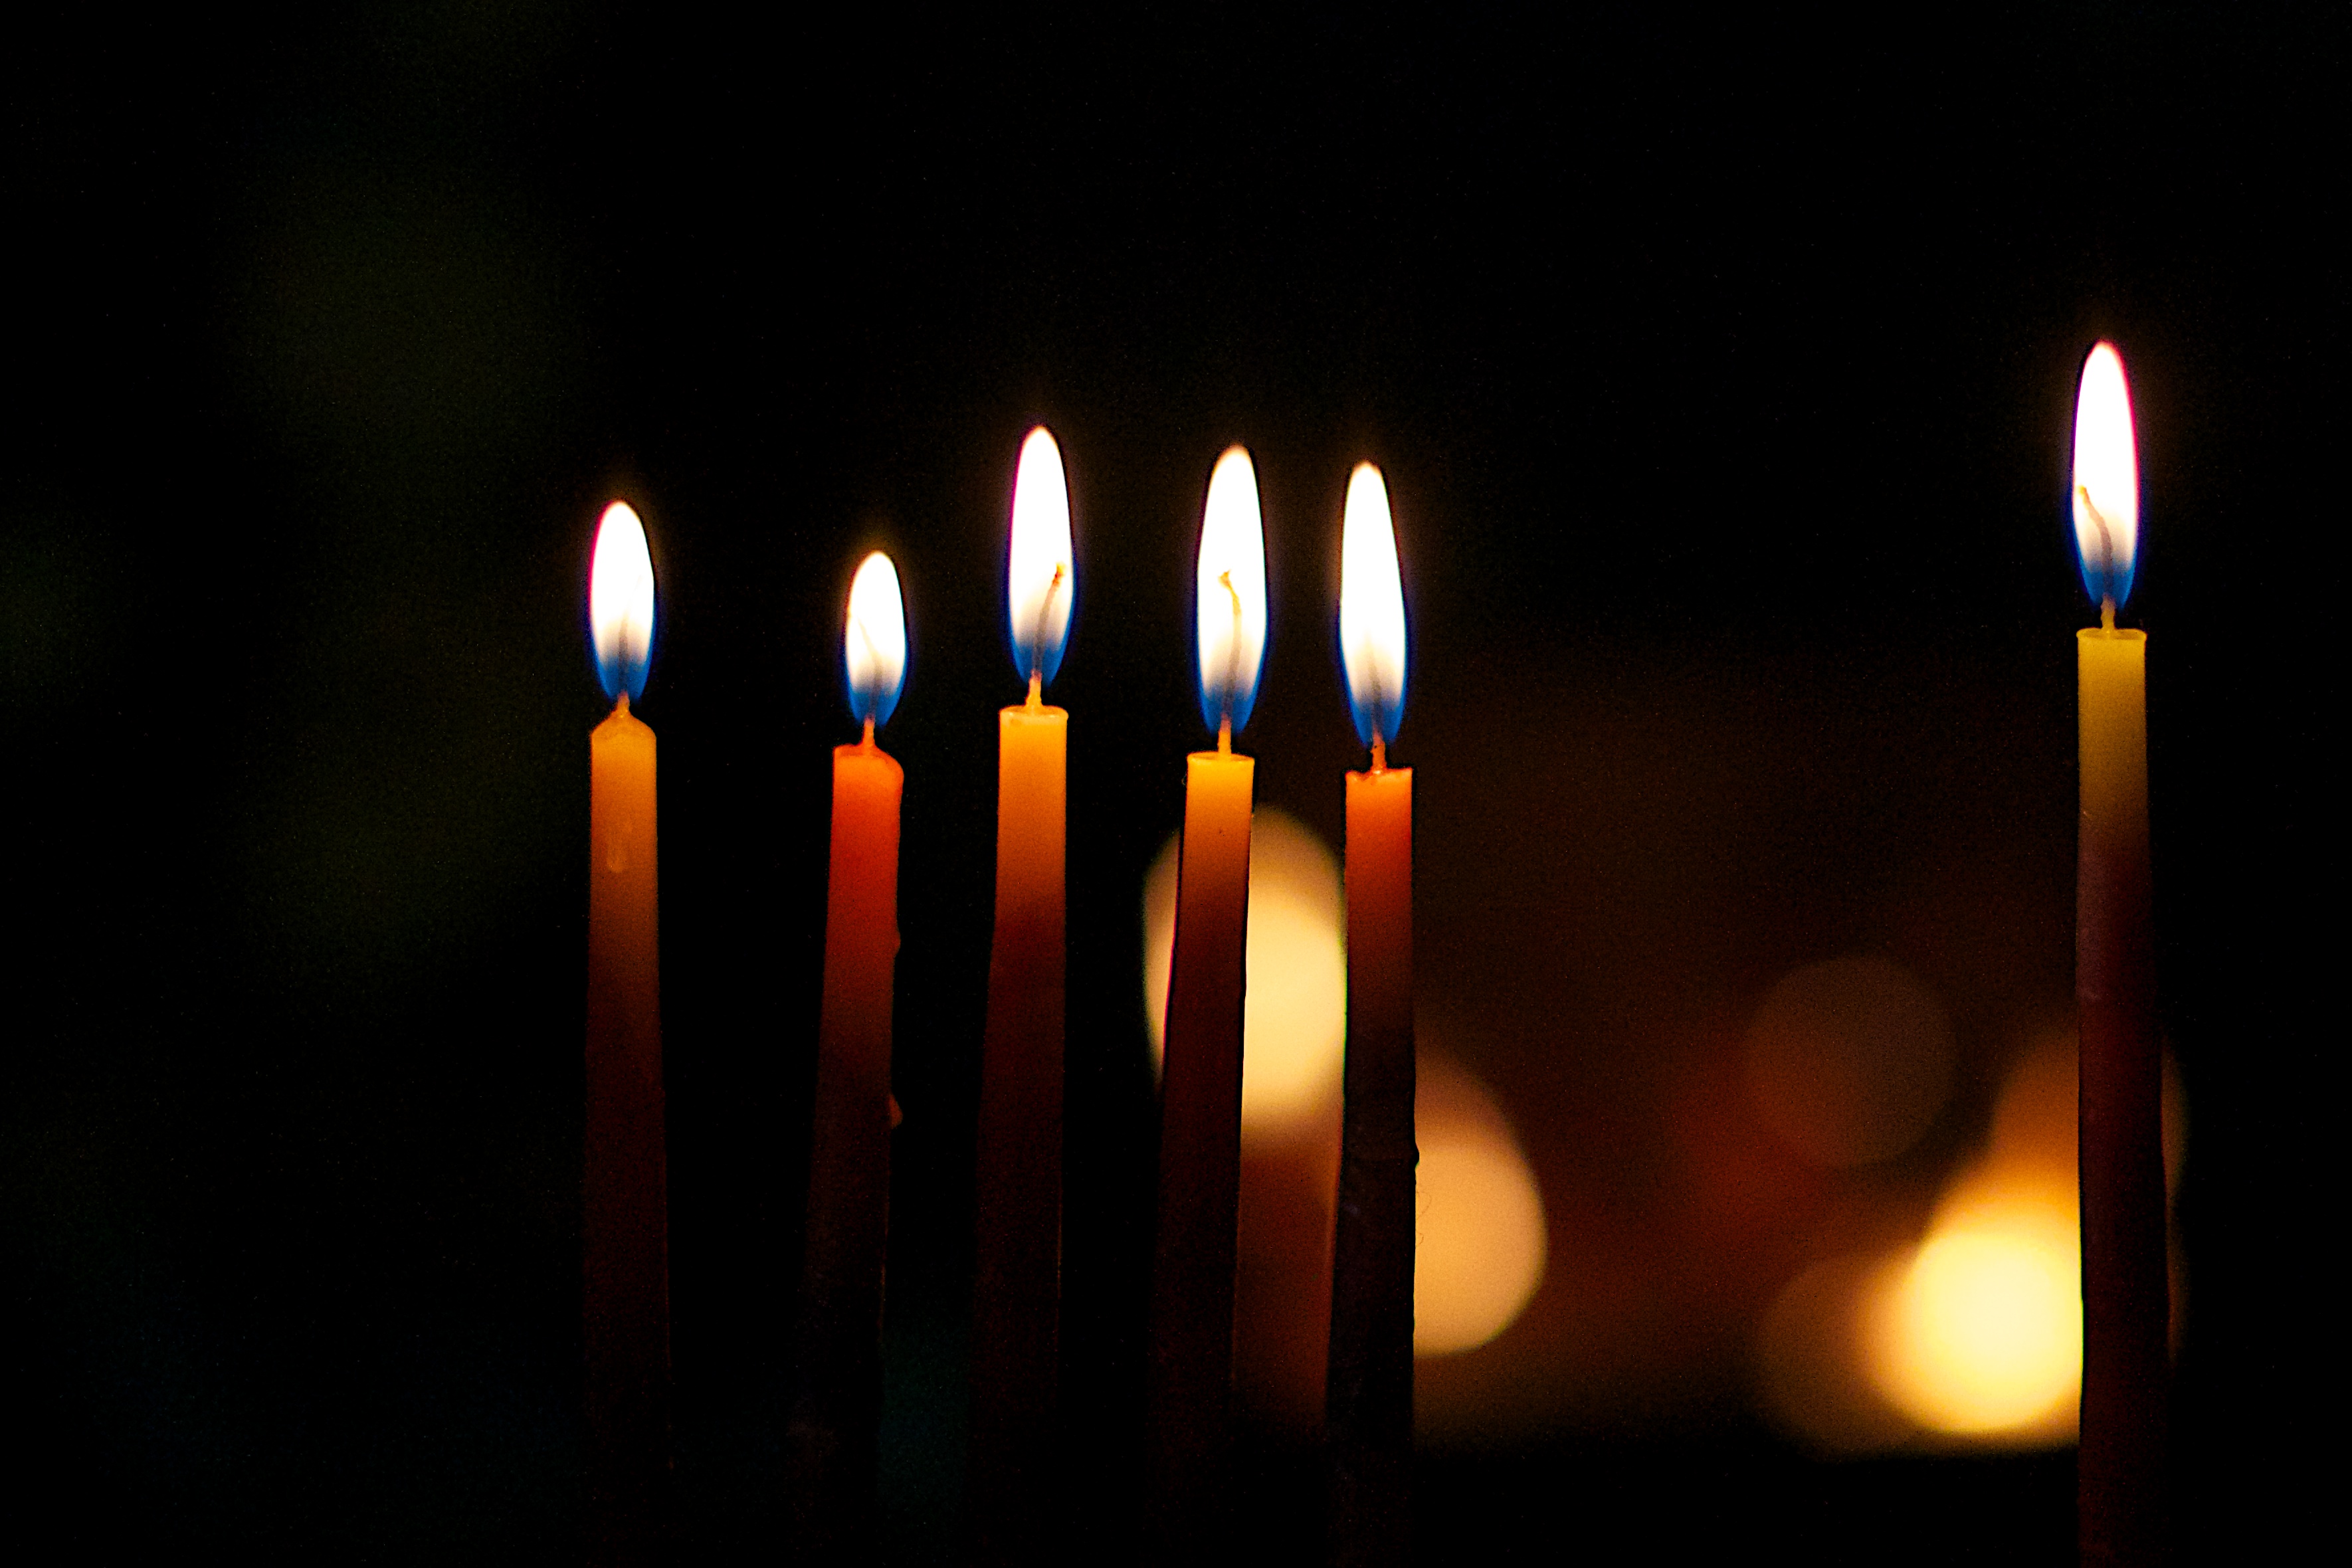
light, bokeh, night, flame, darkness, candle, lighting, hannukah, hanukkah